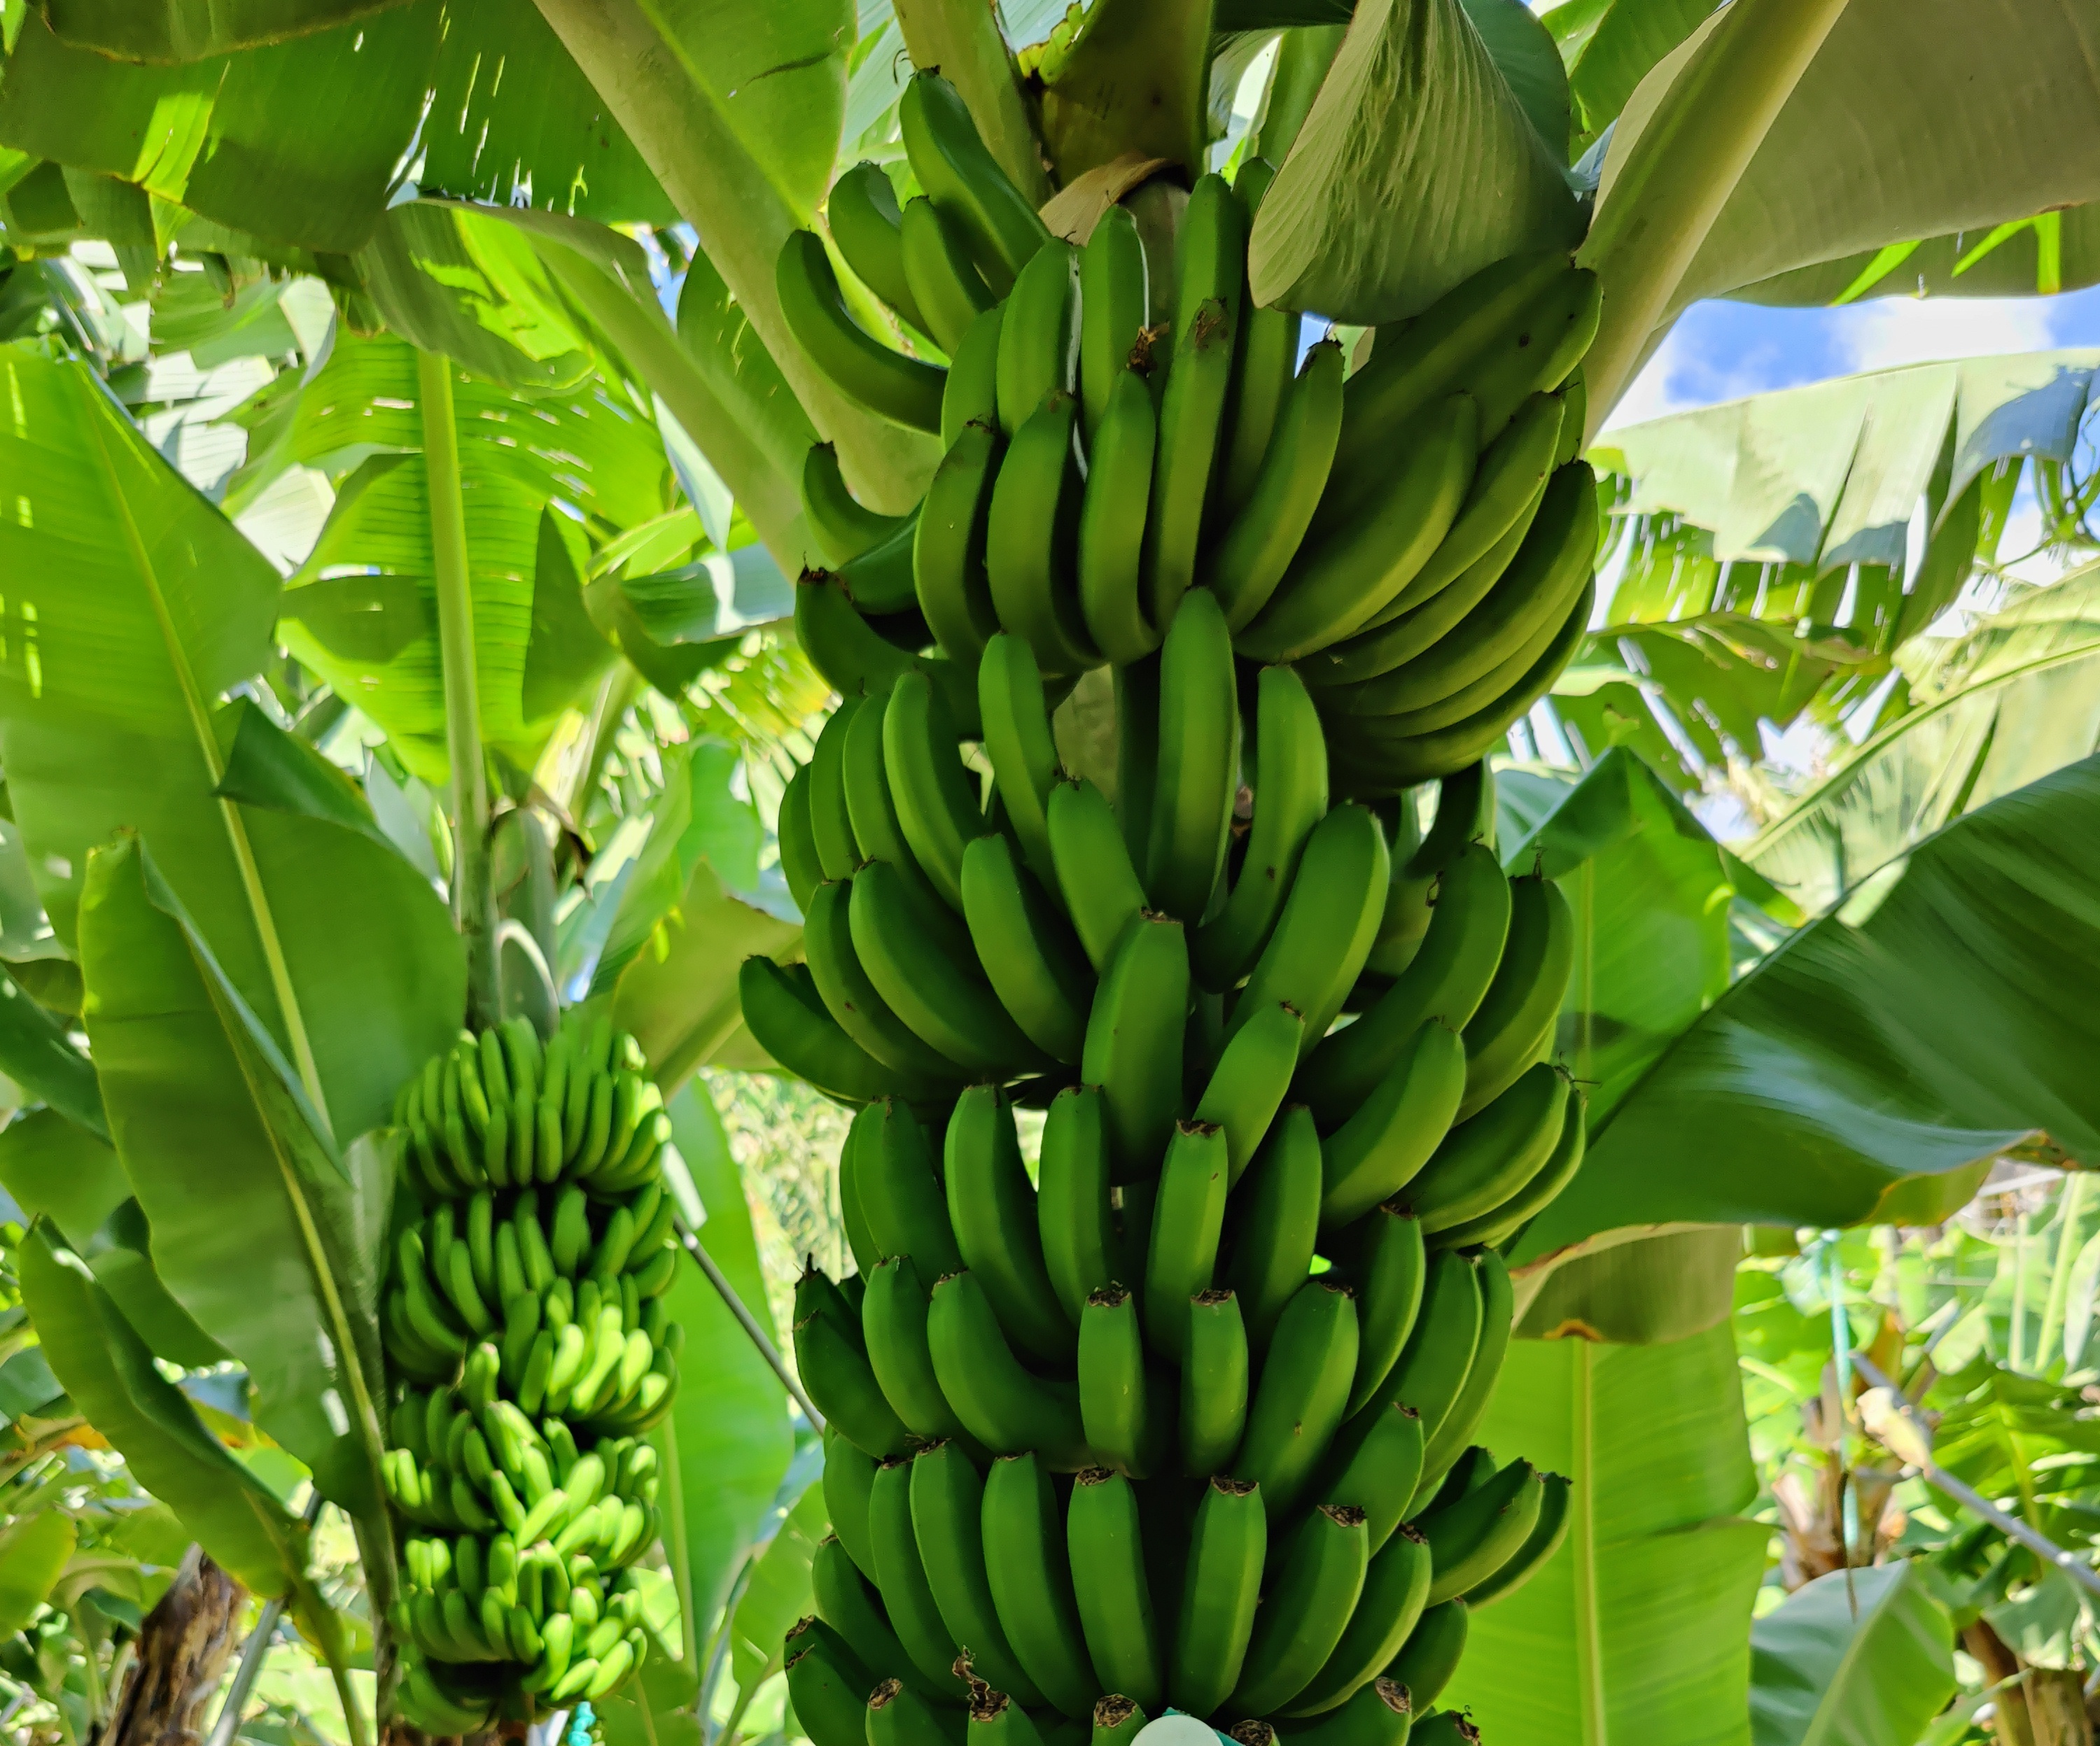
Label: Keep